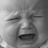
Emotion: sad